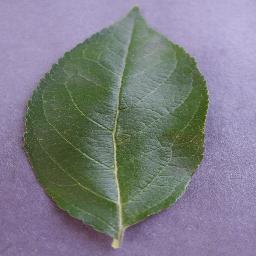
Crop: apple
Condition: healthy